Malcolm X

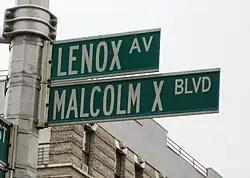
Two green street signs, one reading Lenox Avenue, the other reading Malcolm X Boulevard

Within days the question of who bore responsibility for the assassination was being publicly debated. On February23, James Farmer, leader of the Congress of Racial Equality, announced at a news conference that local drug dealers, and not the Nation of Islam, were to blame. Others accused the NYPD, the FBI, or the CIA, citing the lack of police protection, the ease with which the assassins entered the Audubon Ballroom, and the failure of the police to preserve the crime scene. Earl Grant, one of Malcolm X's associates who was present at the assassination, later wrote: